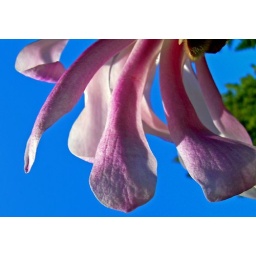
in a blue sky